Stephen H. Hess

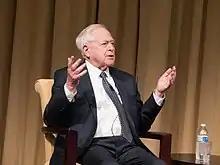
Hess in 2018

Stephen H. Hess (born April 20, 1933 in New York City) is a senior fellow emeritus in the Governance Studies program at the Brookings Institution. He studies media, the U.S. presidency, political dynasties and the U.S. government. He first joined Brookings in 1972 and was distinguished research professor of media and public affairs at the George Washington University (2004–2009). He served on Presidents Dwight D. Eisenhower and Richard Nixon's White House staff and as an adviser to Presidents Gerald R. Ford and Jimmy Carter.